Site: brandenburg
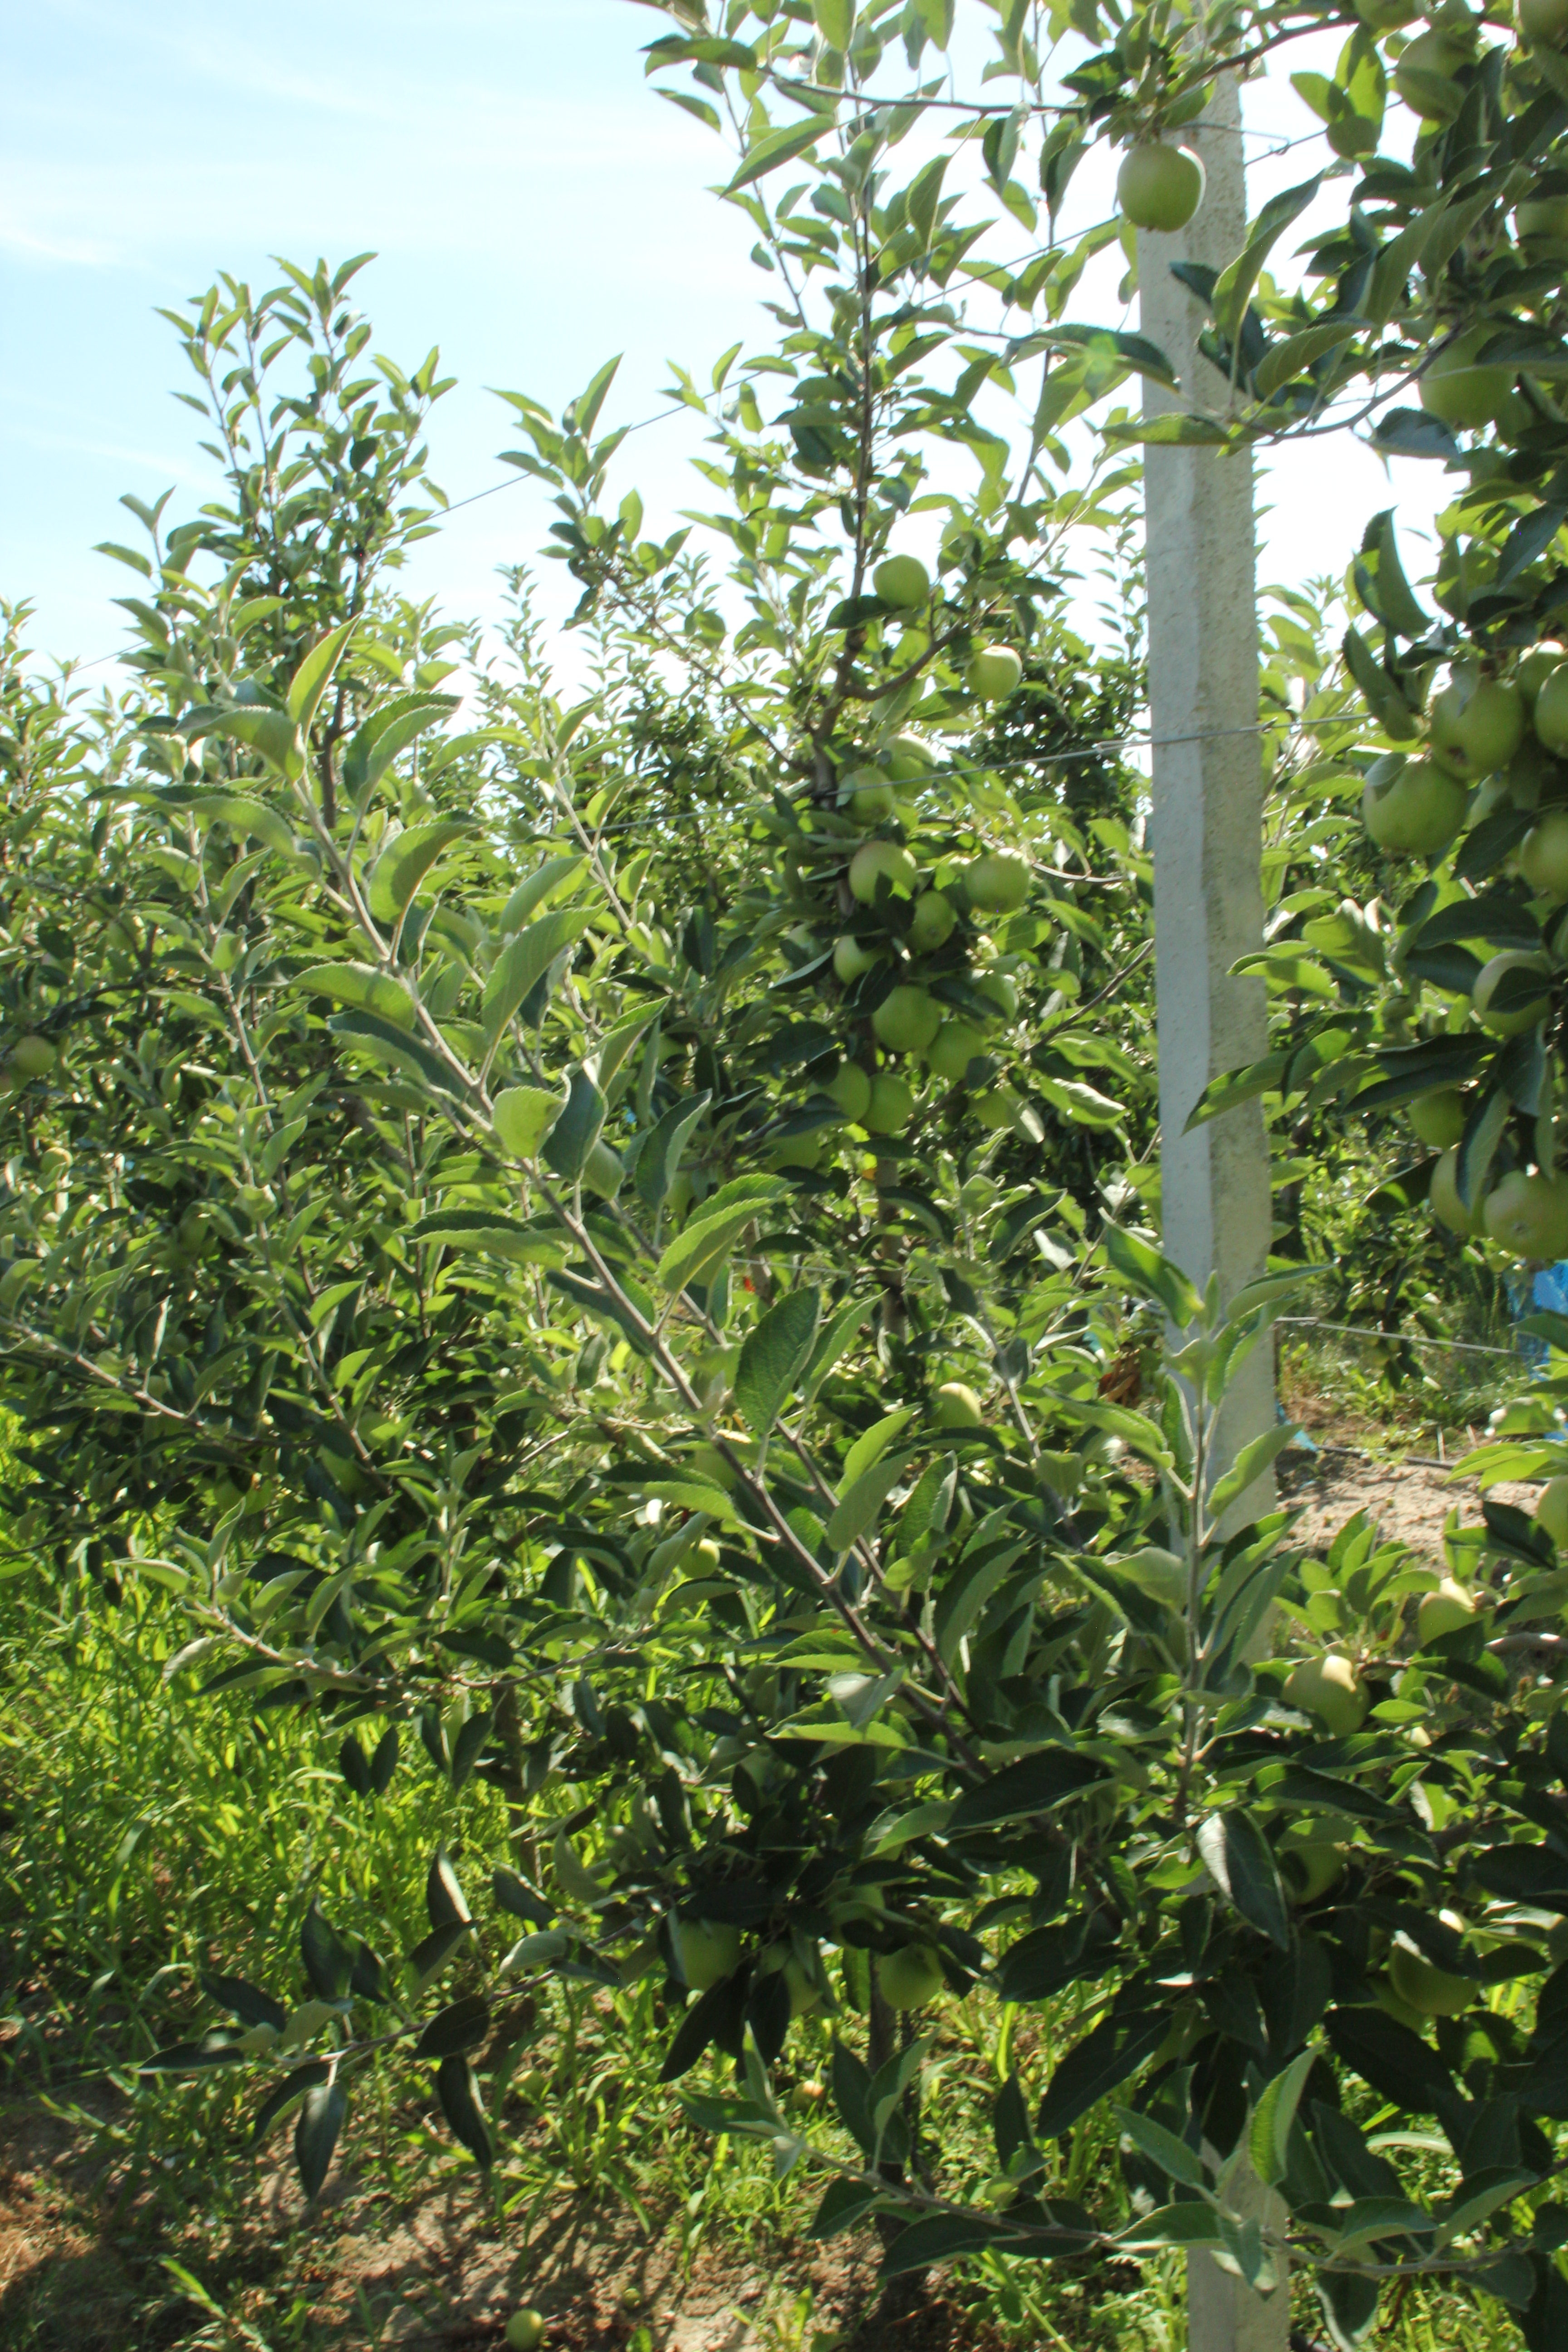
Growth stage (BBCH 77): Development of fruit